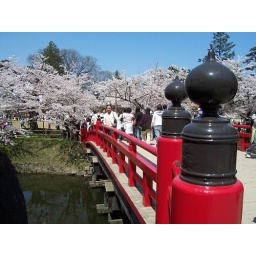
over the red bridge